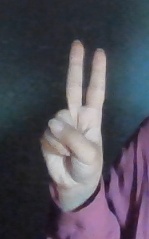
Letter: taa